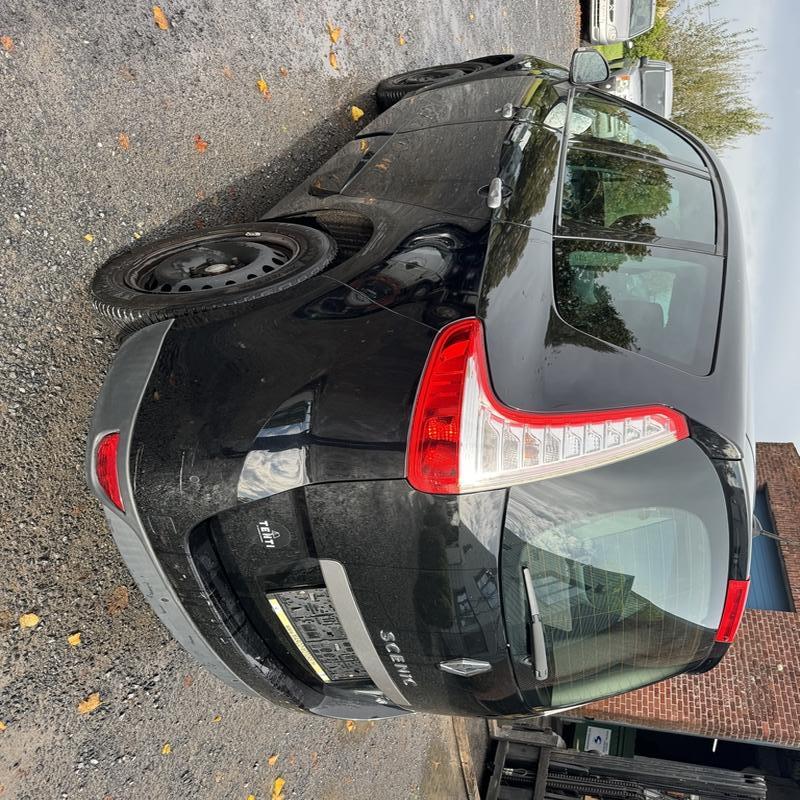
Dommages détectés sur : pare-choc arrière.
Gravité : mineur